VF-8 (1941–1942)

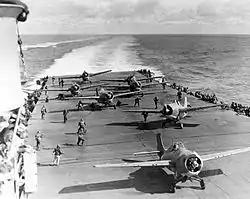
VF-8 F4Fs prepare to launch from in 1942

VF-8 was deployed as part of Carrier Air Group 8 (CVG-8) aboard the . Initially equipped with the F4F-3 Wildcat, in February 1942 VF-8 reequipped with the F4F-4 at Naval Air Station Alameda while the "Hornet" embarked the 16 B-25B Mitchell medium bombers to be used in the Doolittle Raid.